W. Joseph Fuller House

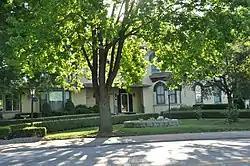

W. Joseph Fuller House is a historic residence located in Muscatine, Iowa, United States. It has been listed on the National Register of Historic Places since 1982.